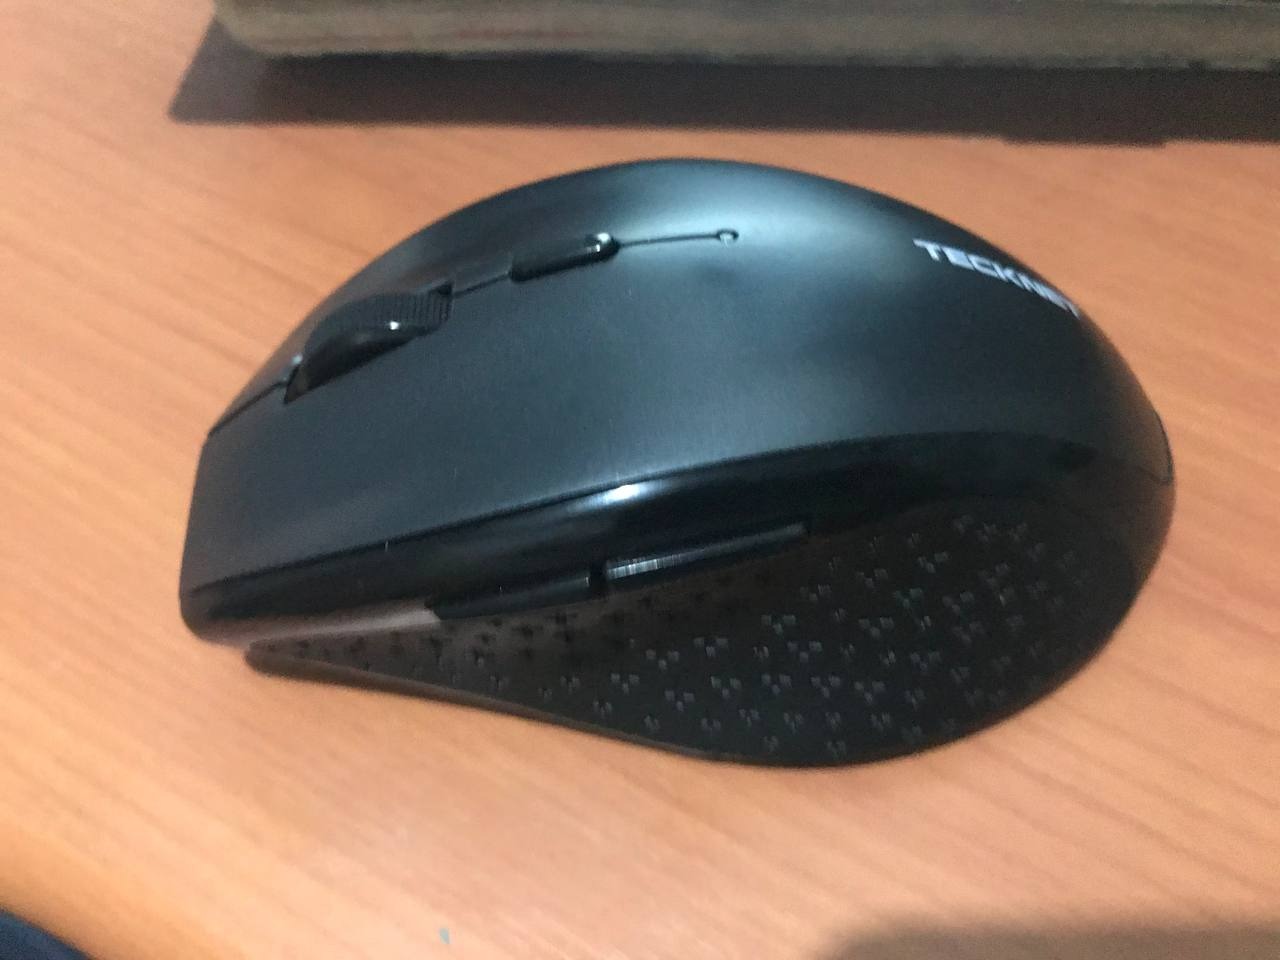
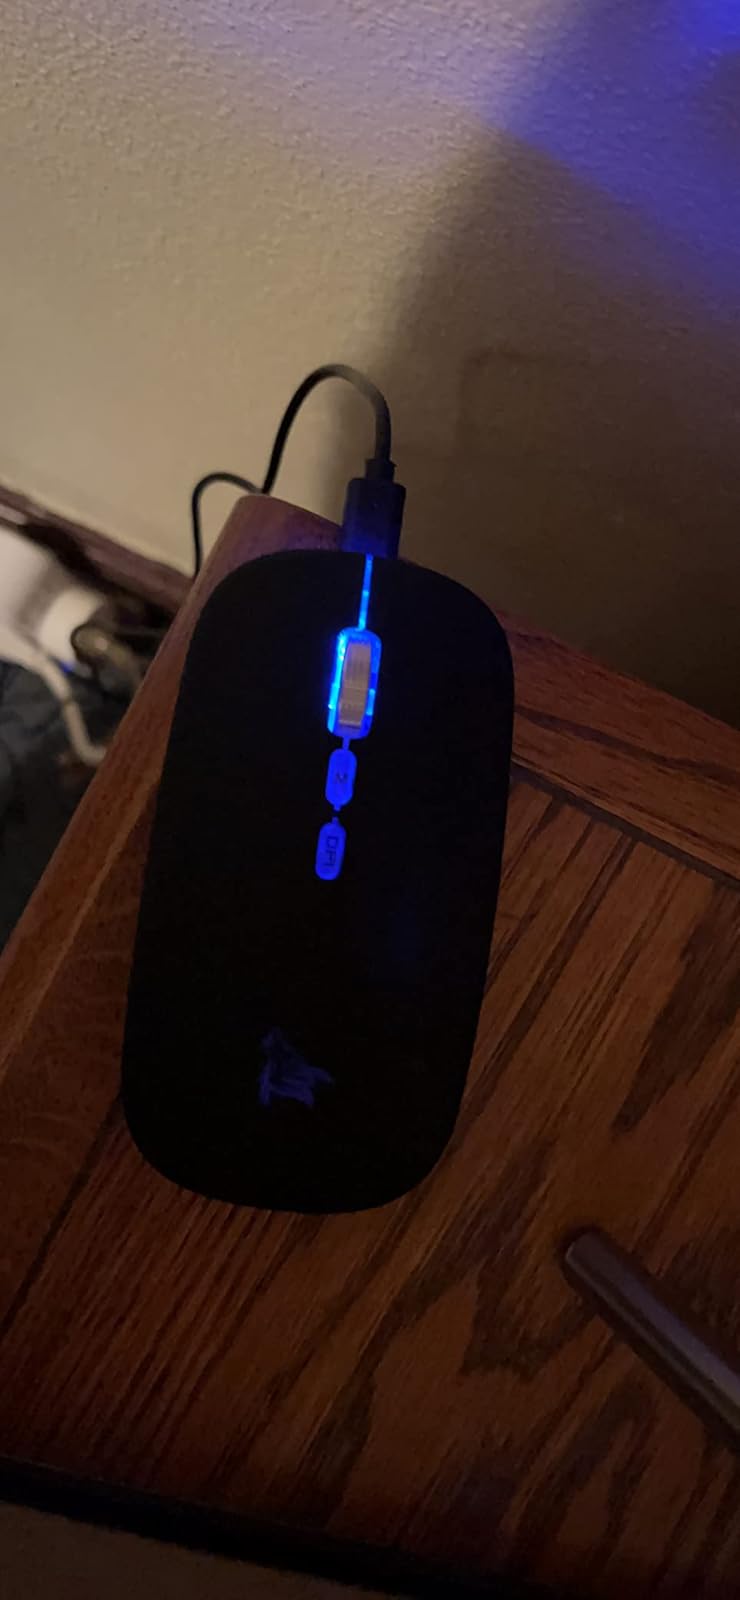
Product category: mouse
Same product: no